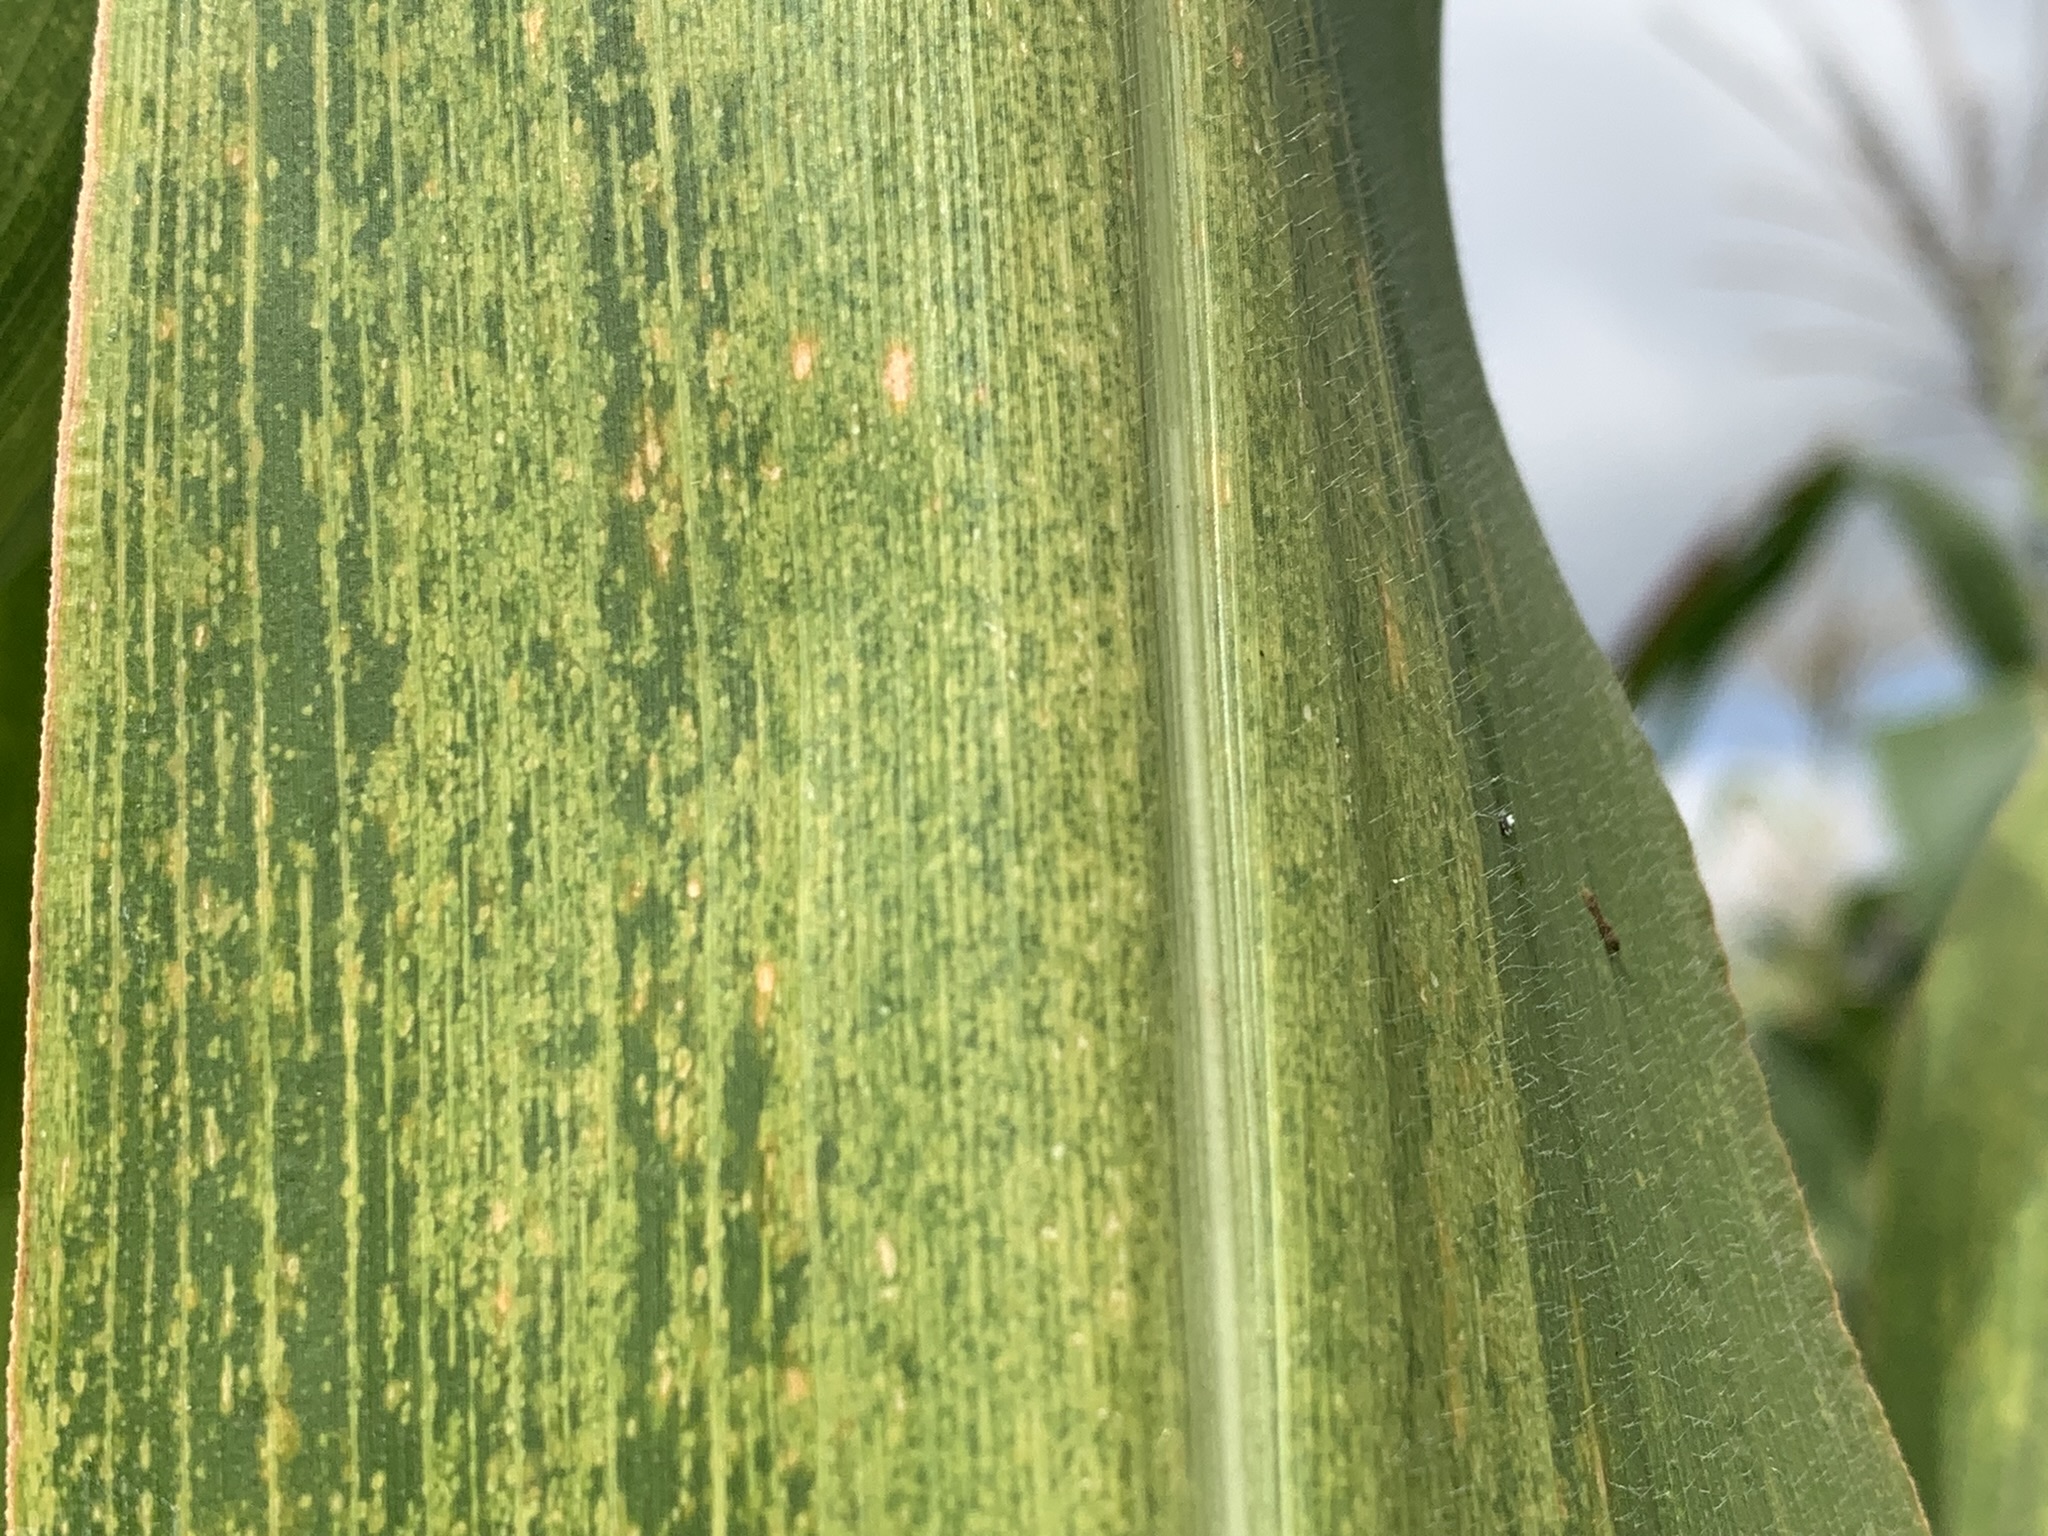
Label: MSV